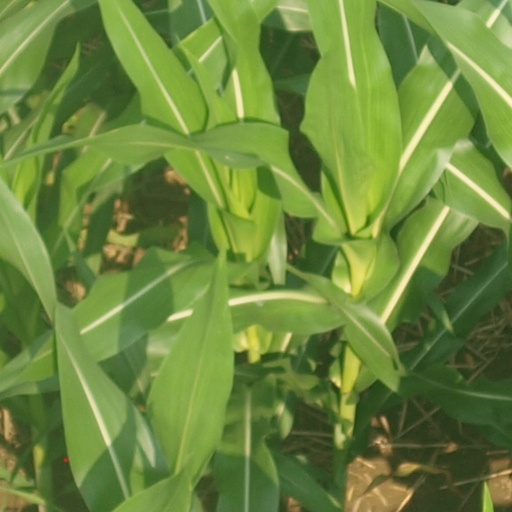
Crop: maize; corn